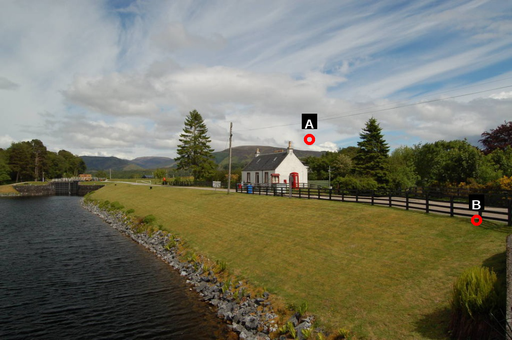
Question: Two points are circled on the image, labeled by A and B beside each circle. Which point is closer to the camera?
Select from the following choices.
(A) A is closer
(B) B is closer
Answer: B